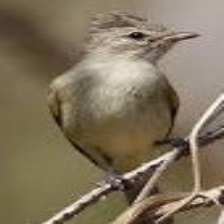
Species: NORTHERN BEARDLESS TYRANNULET
Scientific name: CAMPTOSTOMA IMBERBE